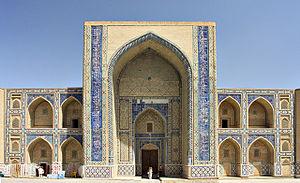
Boukhara est une ville d'Ouzbékistan, située au centre-sud du pays. C'est la capitale de la province de Boukhara. Ses habitants sont les Boukhariotes.